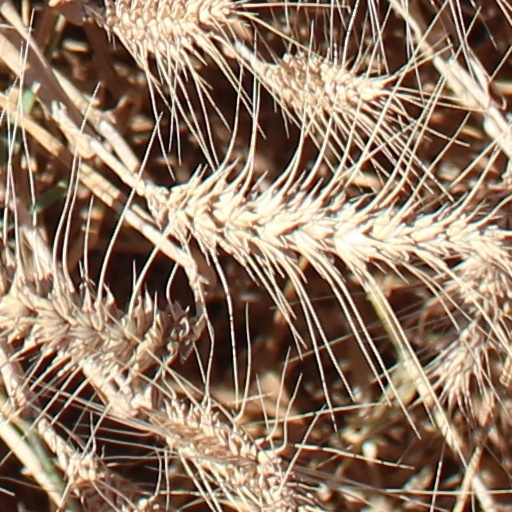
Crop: wheat